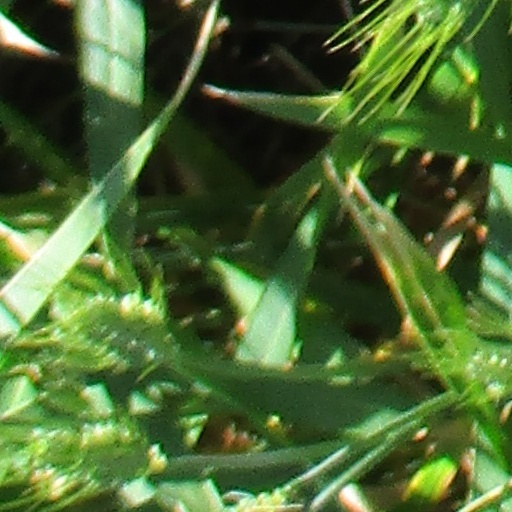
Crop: wheat